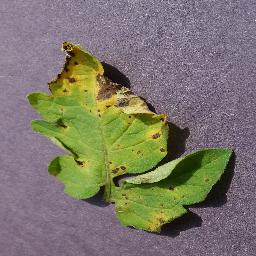
Label: Tomato___Septoria_leaf_spot